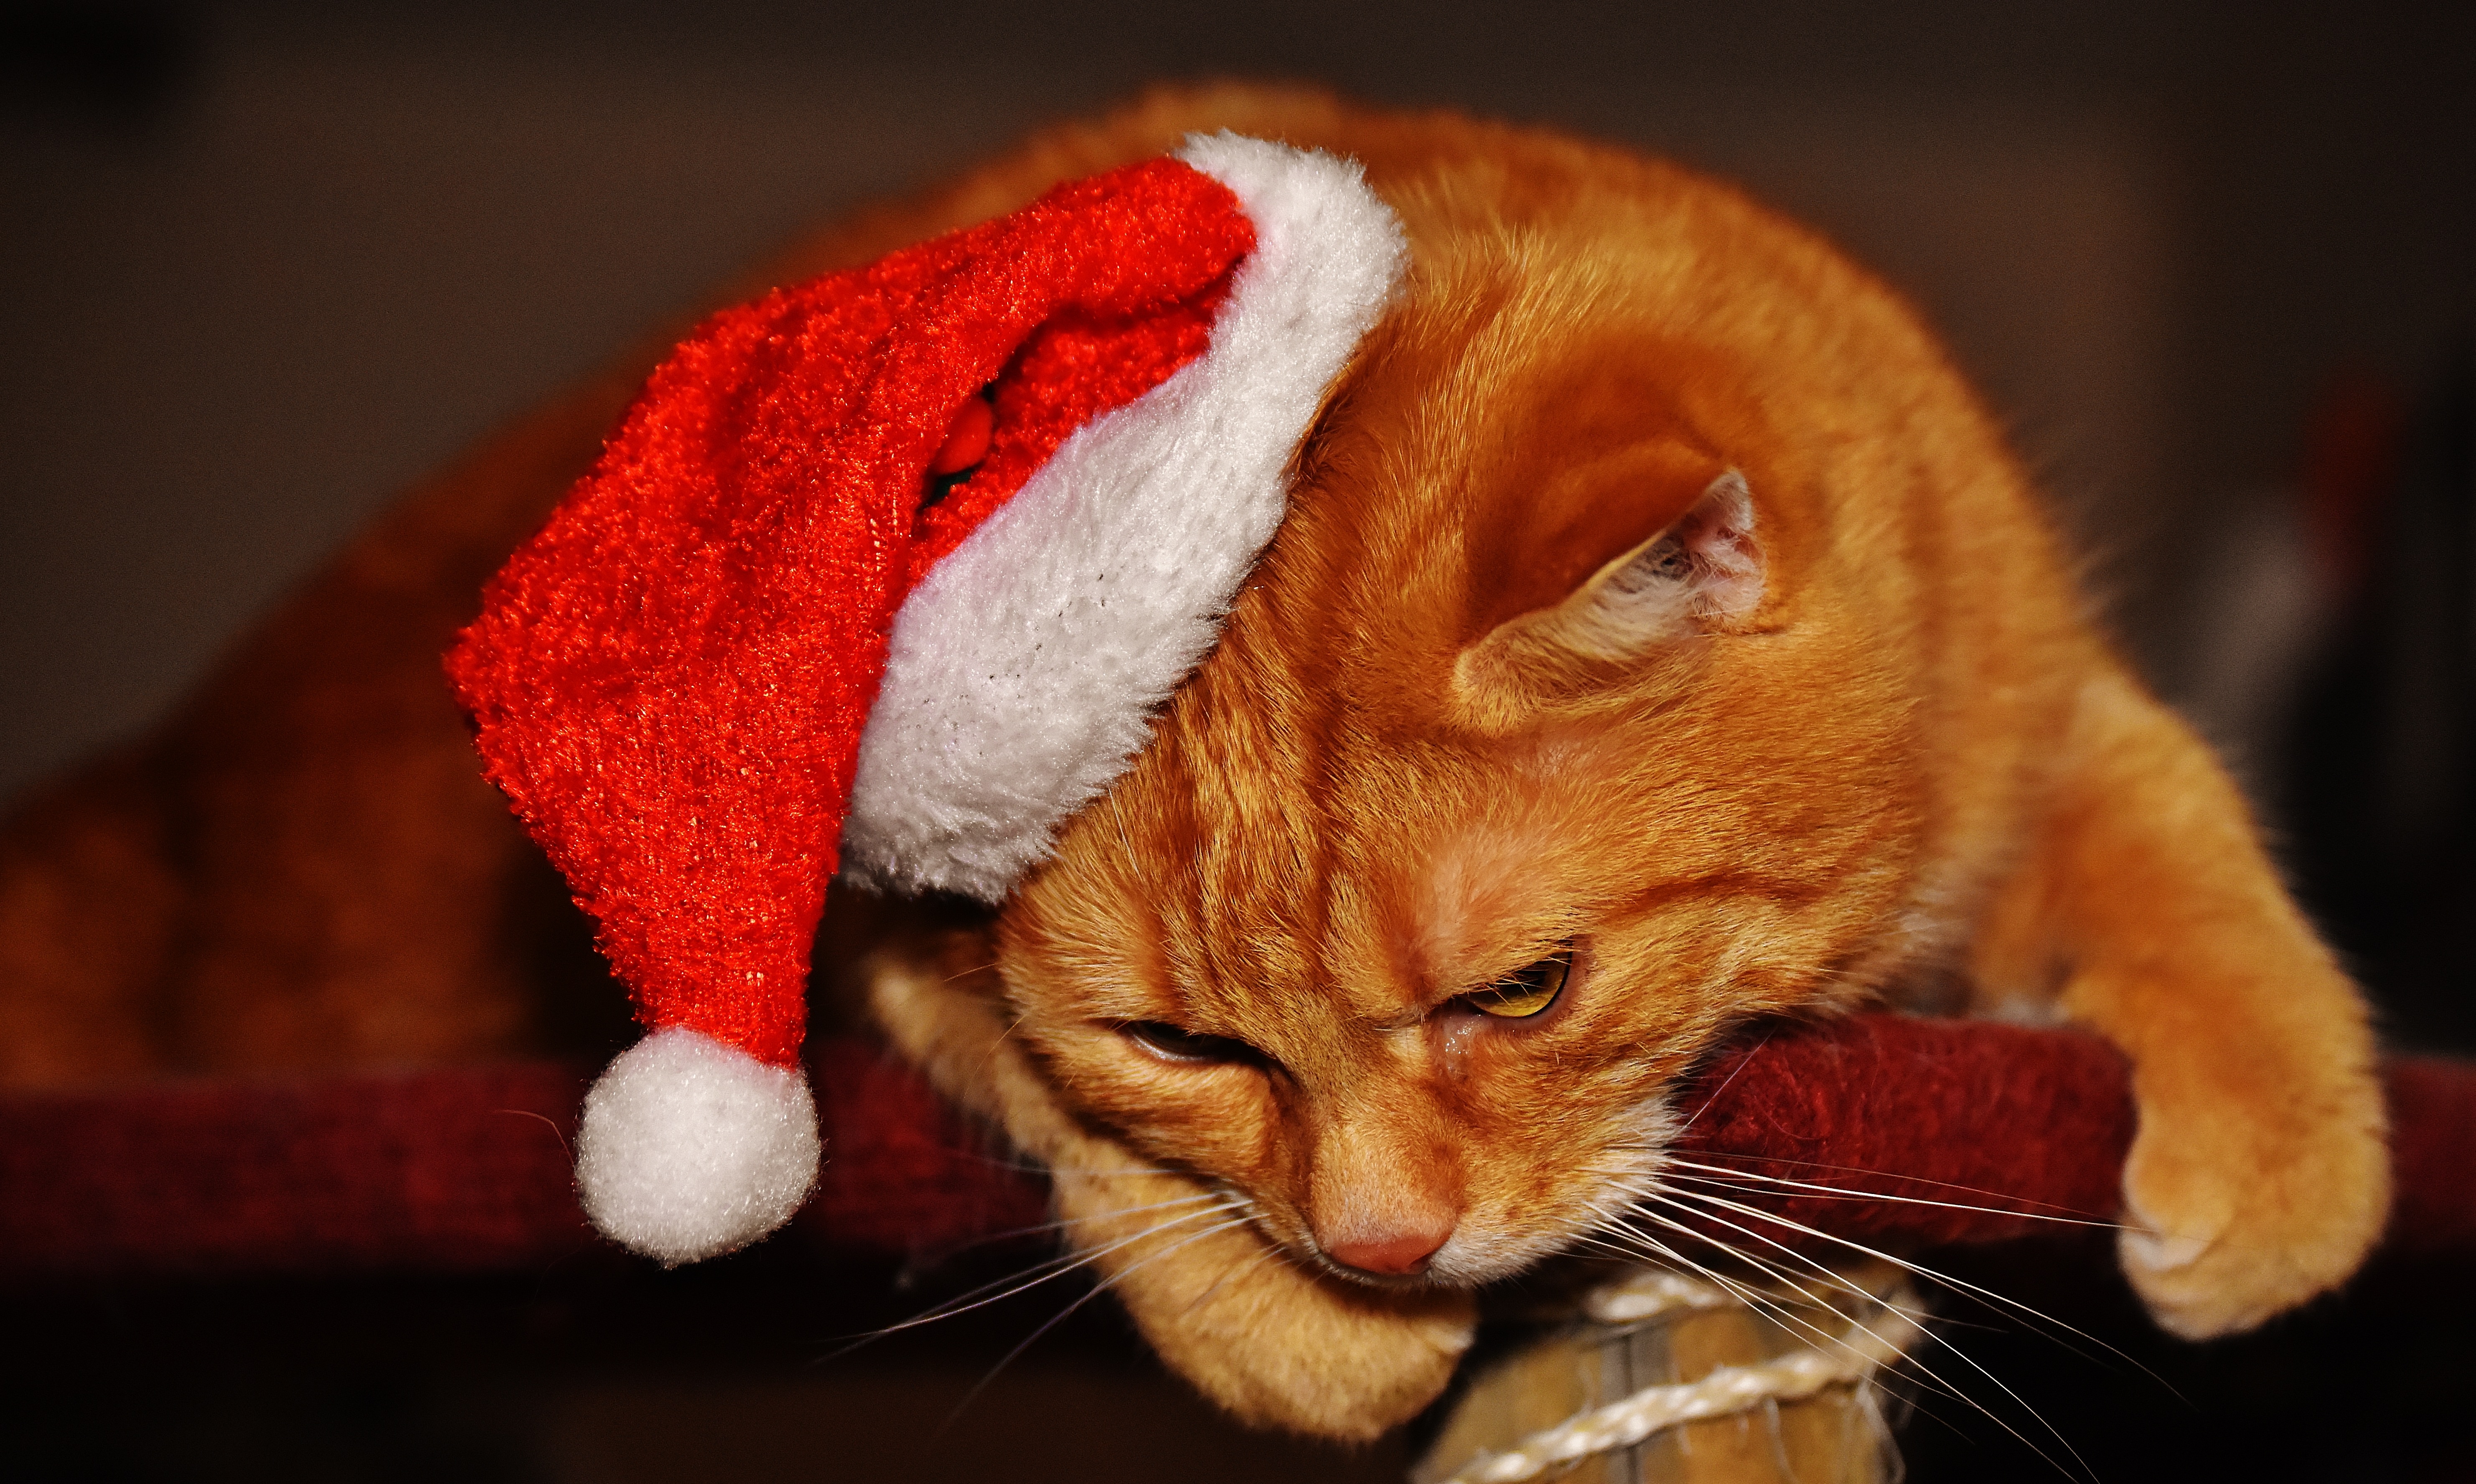
hand, sweet, animal, cute, pet, fur, red, kitten, cat, mammal, christmas, playful, close up, santa hat, nose, whiskers, tiger, adidas, vertebrate, funny, organ, cuddly, animal world, domestic cat, mackerel, cat face, macro photography, young cat, red mackerel tabby, red cat, cat's eyes, tabby cat, small to medium sized cats, cat like mammal